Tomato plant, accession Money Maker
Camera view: bottom (45 deg); turntable rotation: 0 degrees
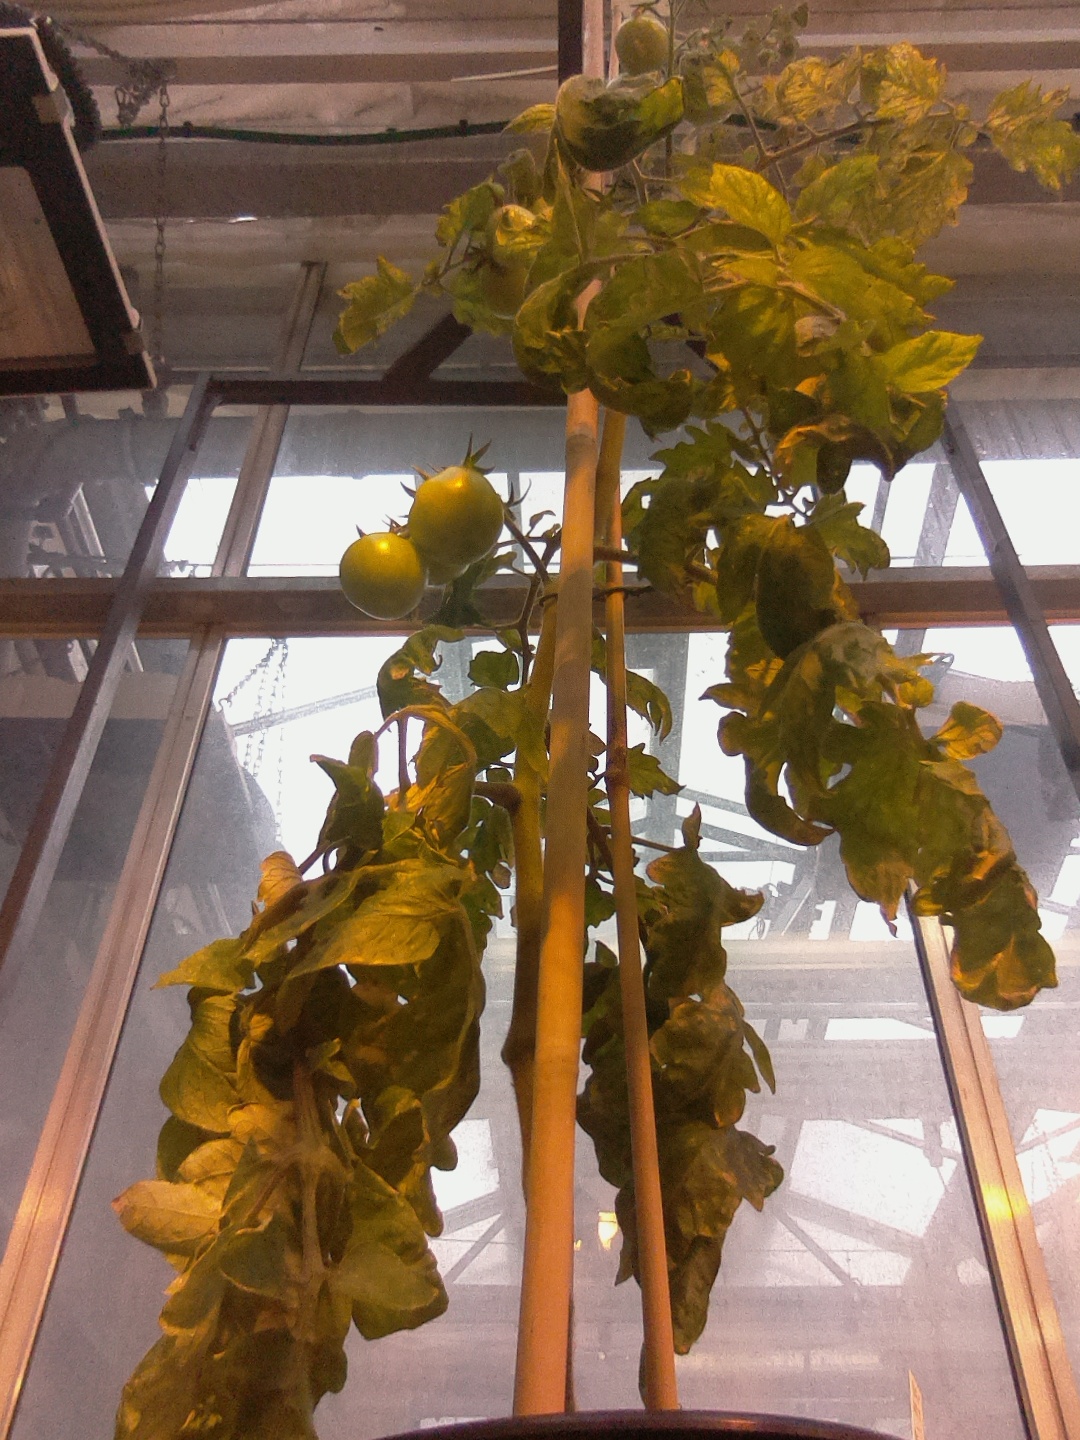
BBCH growth stage 75: 50%-60% of final fruit size